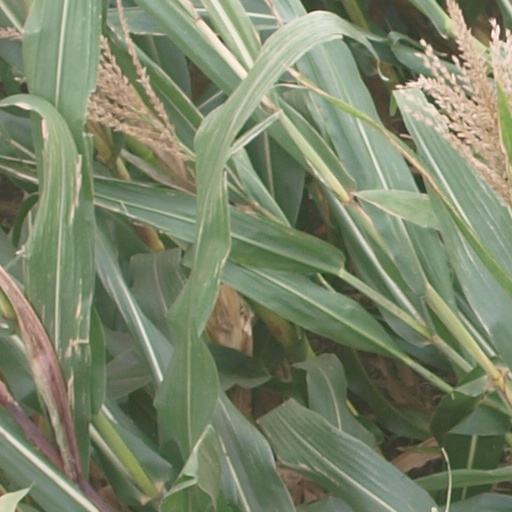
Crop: maize; corn